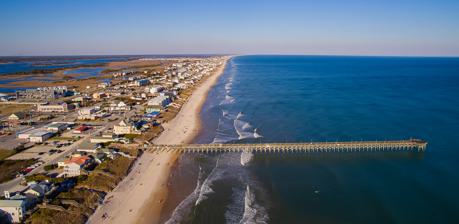
Building: Surf City Pier
Country: United States of America
Year built: 1948
This article is an orphan , as no other articles link to it . Please introduce links to this page from related articles ; try the Find link tool for suggestions. ( August 2024 ) The Pier from above The Surf City Pier is a fishing pier located in Surf City, North Carolina , United States, at 112 S Shore Drive.  At 937 feet (286 m) in length, it is the only remaining Pier in Surf City.  Previously, the pier contained an 40 feet (12 m) octagon at the end and two fish cleaning stations are located on its decks. The pier is one of the local attractions for both visitors and residents. History The pier was originally built in 1948.  The pier was purchased by the Lore family in 1973. The pier has been damaged by several hurricanes, including Hurricane Gloria in 1985, Hurricanes Bertha , Edouard , and Fran in 1996, the latter of which destroyed the pier, and Hurricane Florence in 2018. The current version was rebuilt and reopened in 1997. A 150-foot section, including the octagon was damaged during Hurricane Florence in 2018. Rebuilding began in early 2019, but the remainder of the pier is open. Uses and features Surf City Pier The pier is used primarily by fishermen, as well as spectators.  The pier is open mid-March through December 1, 24 hours a day, seven days a week. The pier has lights for night fishing, fish cleaning stations and several benches.  The attached building has bait and tackle, souvenirs, a grill and ice cream. The pier is often used for photographers to capture shots of the local surfers. Prices and fees The pier has daily and seasonal passes available.  24-hour fishing passes are $10 per rod for those over 11 years old and $5 per rod for those 10 and younger.  2019 seasonal rates are $325 per person for up to 2 rods and $650 for 2 people, up to 2 rods.  Spectators can also walk on the pier and observe for $1 per day, per person.  Spectator seasonal rates are $30 per person or $50 per family. Gallery Surf City Pier at night, showing people fishing at night underneath the Surf City Pier at night Surf City Pier at sunrise The entry to Surf City Pier Surf City Pier from the right side Surf City Pier from the left side References ^ "Where locals go for seafood at Topsail" . The News & Observer . ^ "Hurricane Fran - The Fall & Rise of Surf City Pier" . PBS . ^ "Surf City residents get first look at damage caused by Hurricane Florence" . WECT News . ^ "Surf City Pier" . ^ "VisitNC" . ^ "Pigeon gets bird's eye view of surfing" . WECT News . ^ "Seasons Passes & Fees" . 34°25′26″N 77°32′40″W / 34.42396°N 77.54454°W / 34.42396; -77.54454